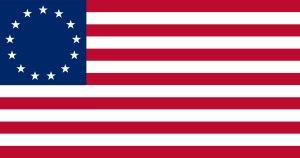
Lorsque les premiers colons anglais sont arrivés à Jamestown en 1607, le continent américain connaissait une faible densité de population depuis plusieurs millénaires, n'étant peuplé que par les Amérindiens. Le territoire américain fut ensuite colonisé à partir du XVIIᵉ siècle par différentes puissances européennes
Martin Chuzzlewit ou Vie et aventures de Martin Chuzzlewit est un roman de Charles Dickens, le dernier de sa série dite « picaresque », paru en 1844.